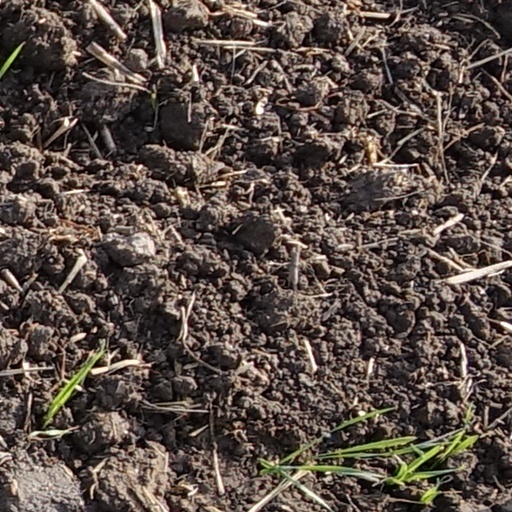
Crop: wheat